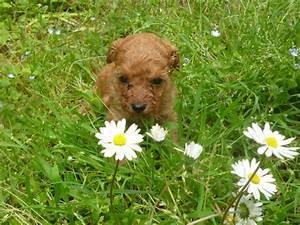
dog